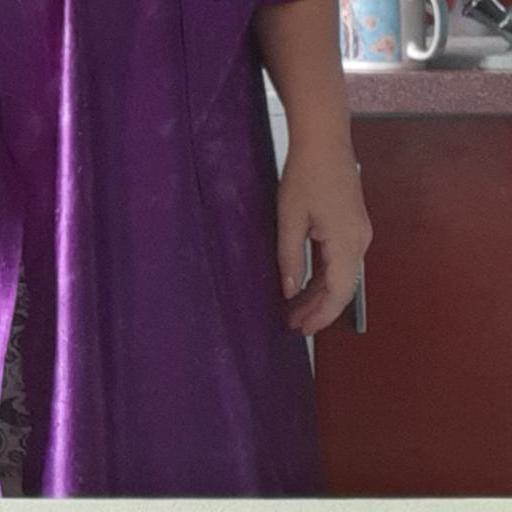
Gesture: no_gesture